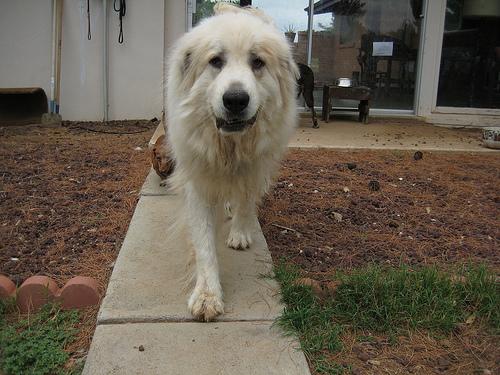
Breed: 225-n000073-Great_Pyrenees